Vishama Bhaga

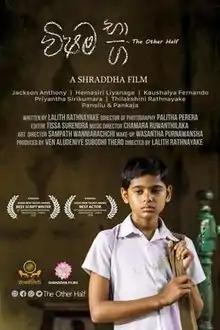
official poster

Vishama Bhaga is a 2019 Sri Lankan Sinhala drama film directed by Lalith Rathnayake and produced by Ven. Aludeniye Subodhi Thero for Shraddha Film Productions. It stars twin brothers Pankaja Wickramarathna and Pansilu Wickramarathna in lead child roles with Jackson Anthony, Kaushalya Fernando and Hemasiri Liyanage in supportive roles. Music composed by Chamara Ruwanthilake. The film received positive reviews from critics and has been selected for more than 60 official award selections at international film festivals.